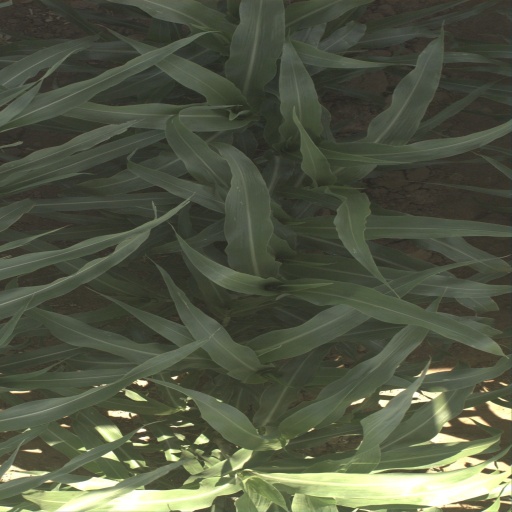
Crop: sorghum